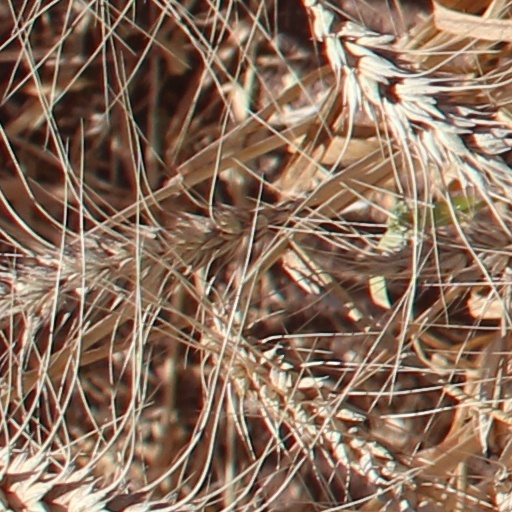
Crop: wheat